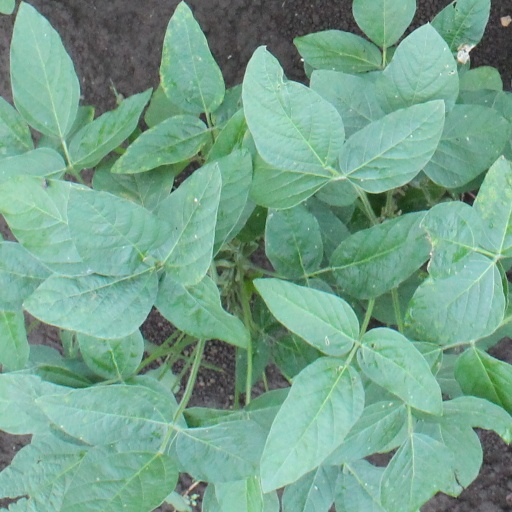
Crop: soybean